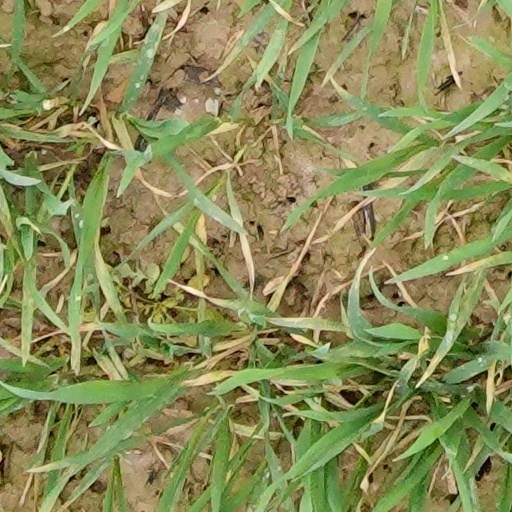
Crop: wheat